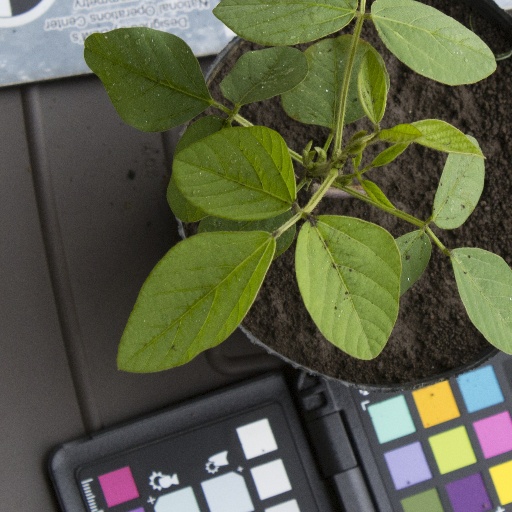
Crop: soybean